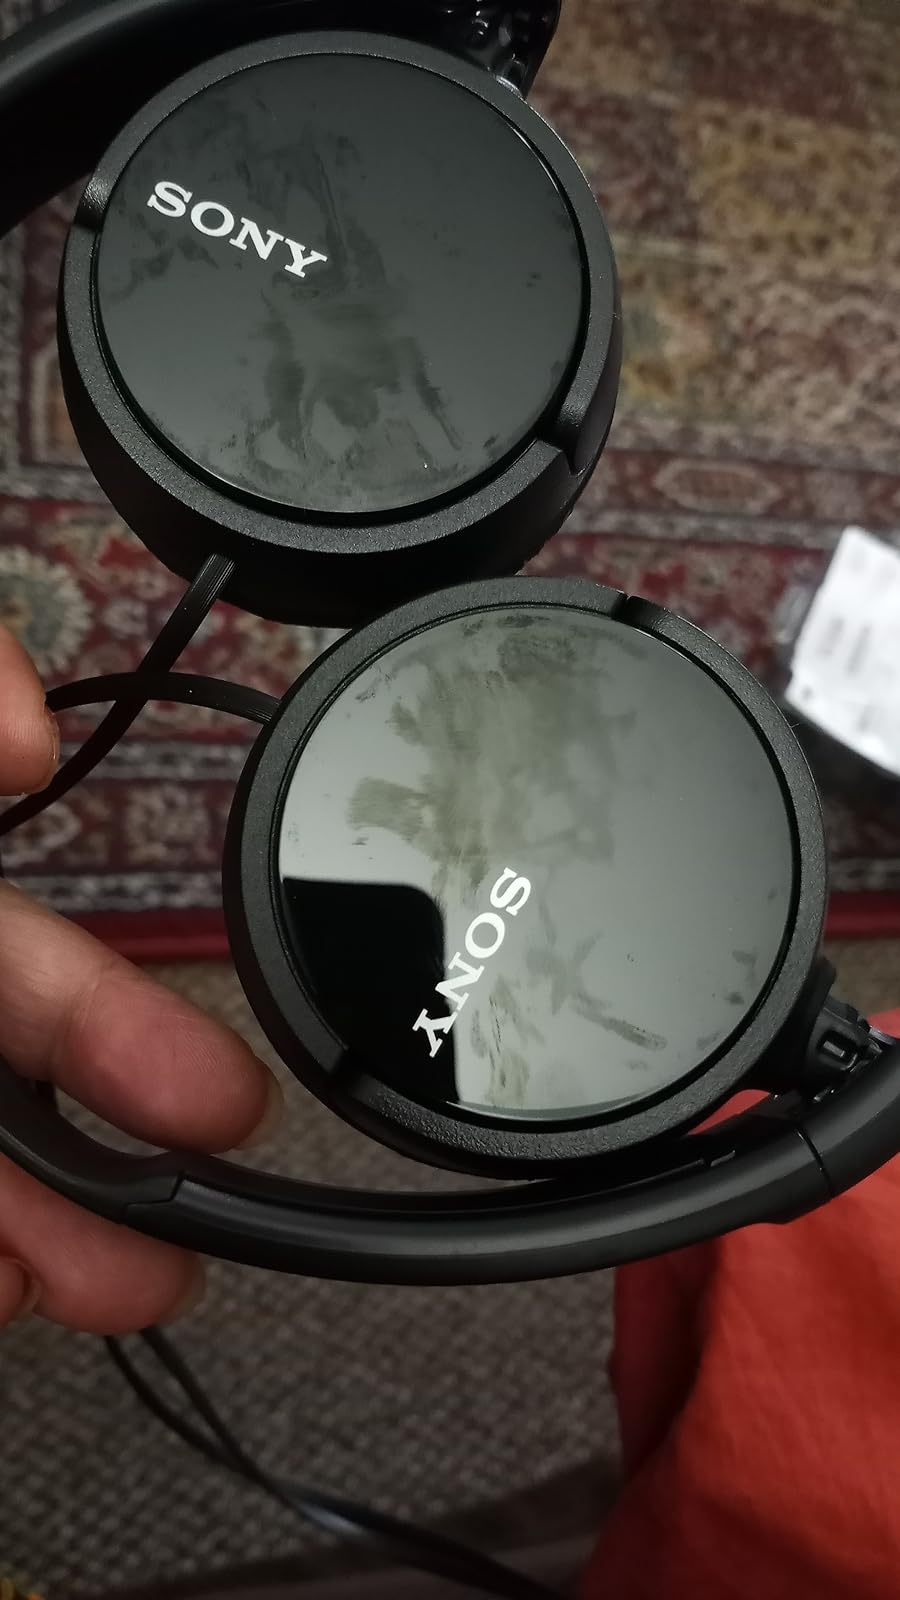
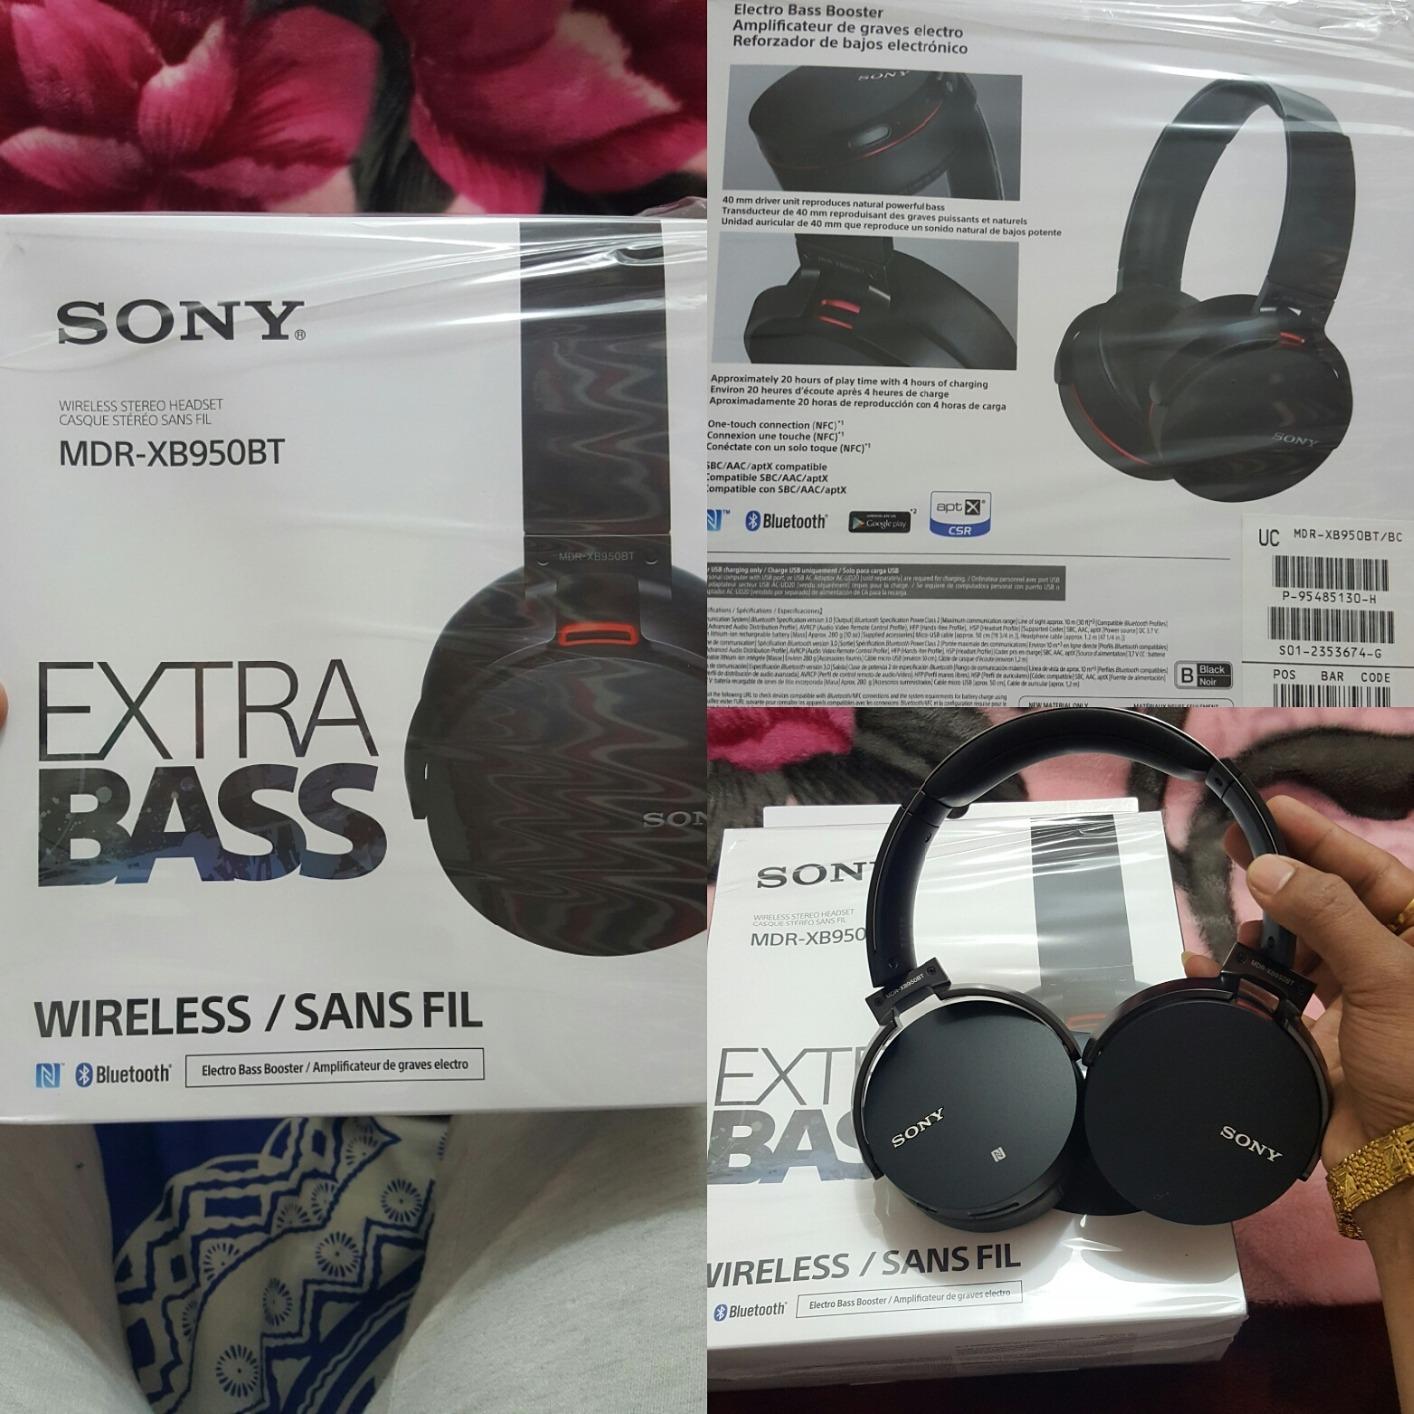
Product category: headphones
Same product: no